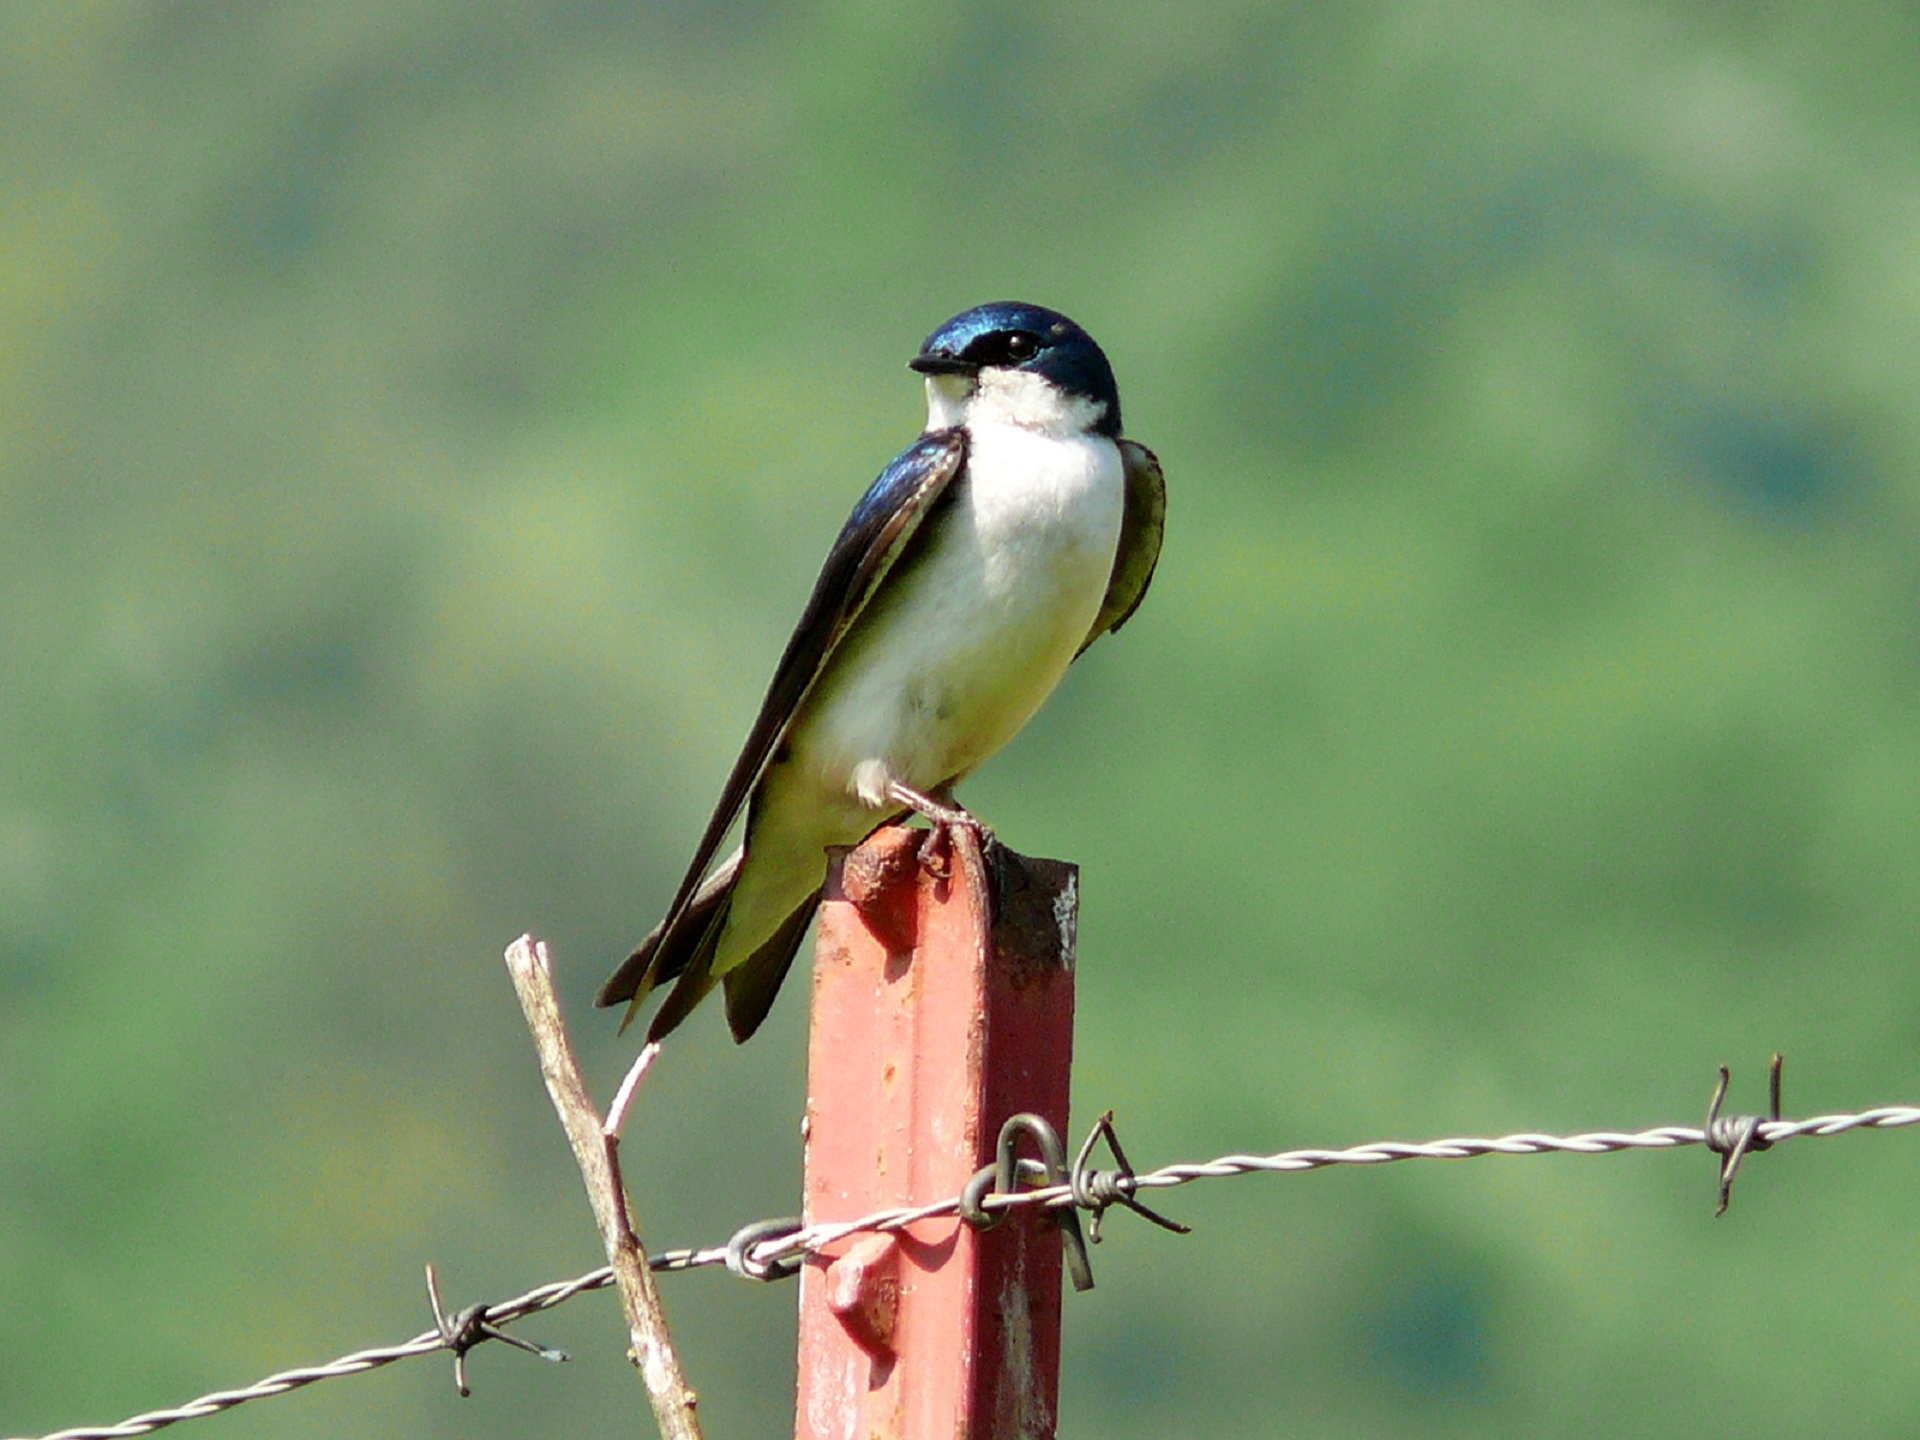
nature, branch, bird, fence, wildlife, beak, sitting, fauna, vertebrate, perched, swallow, fence post, tree swallow, perching bird